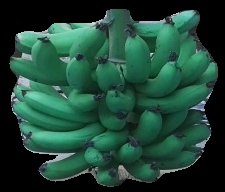
Variety: pachbale
Grade: grade3